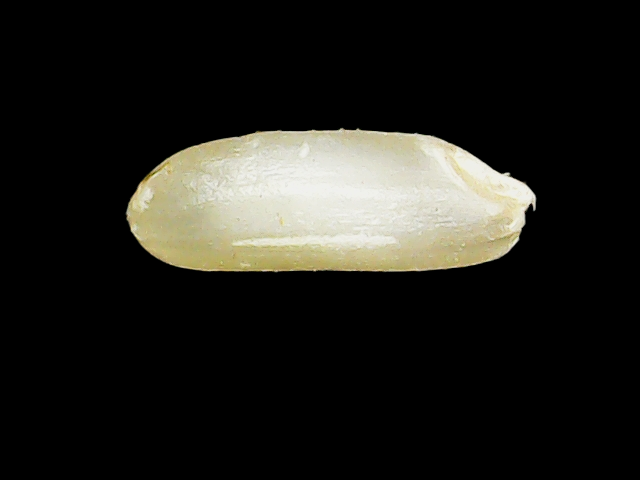
Rice variety: Binadhan17